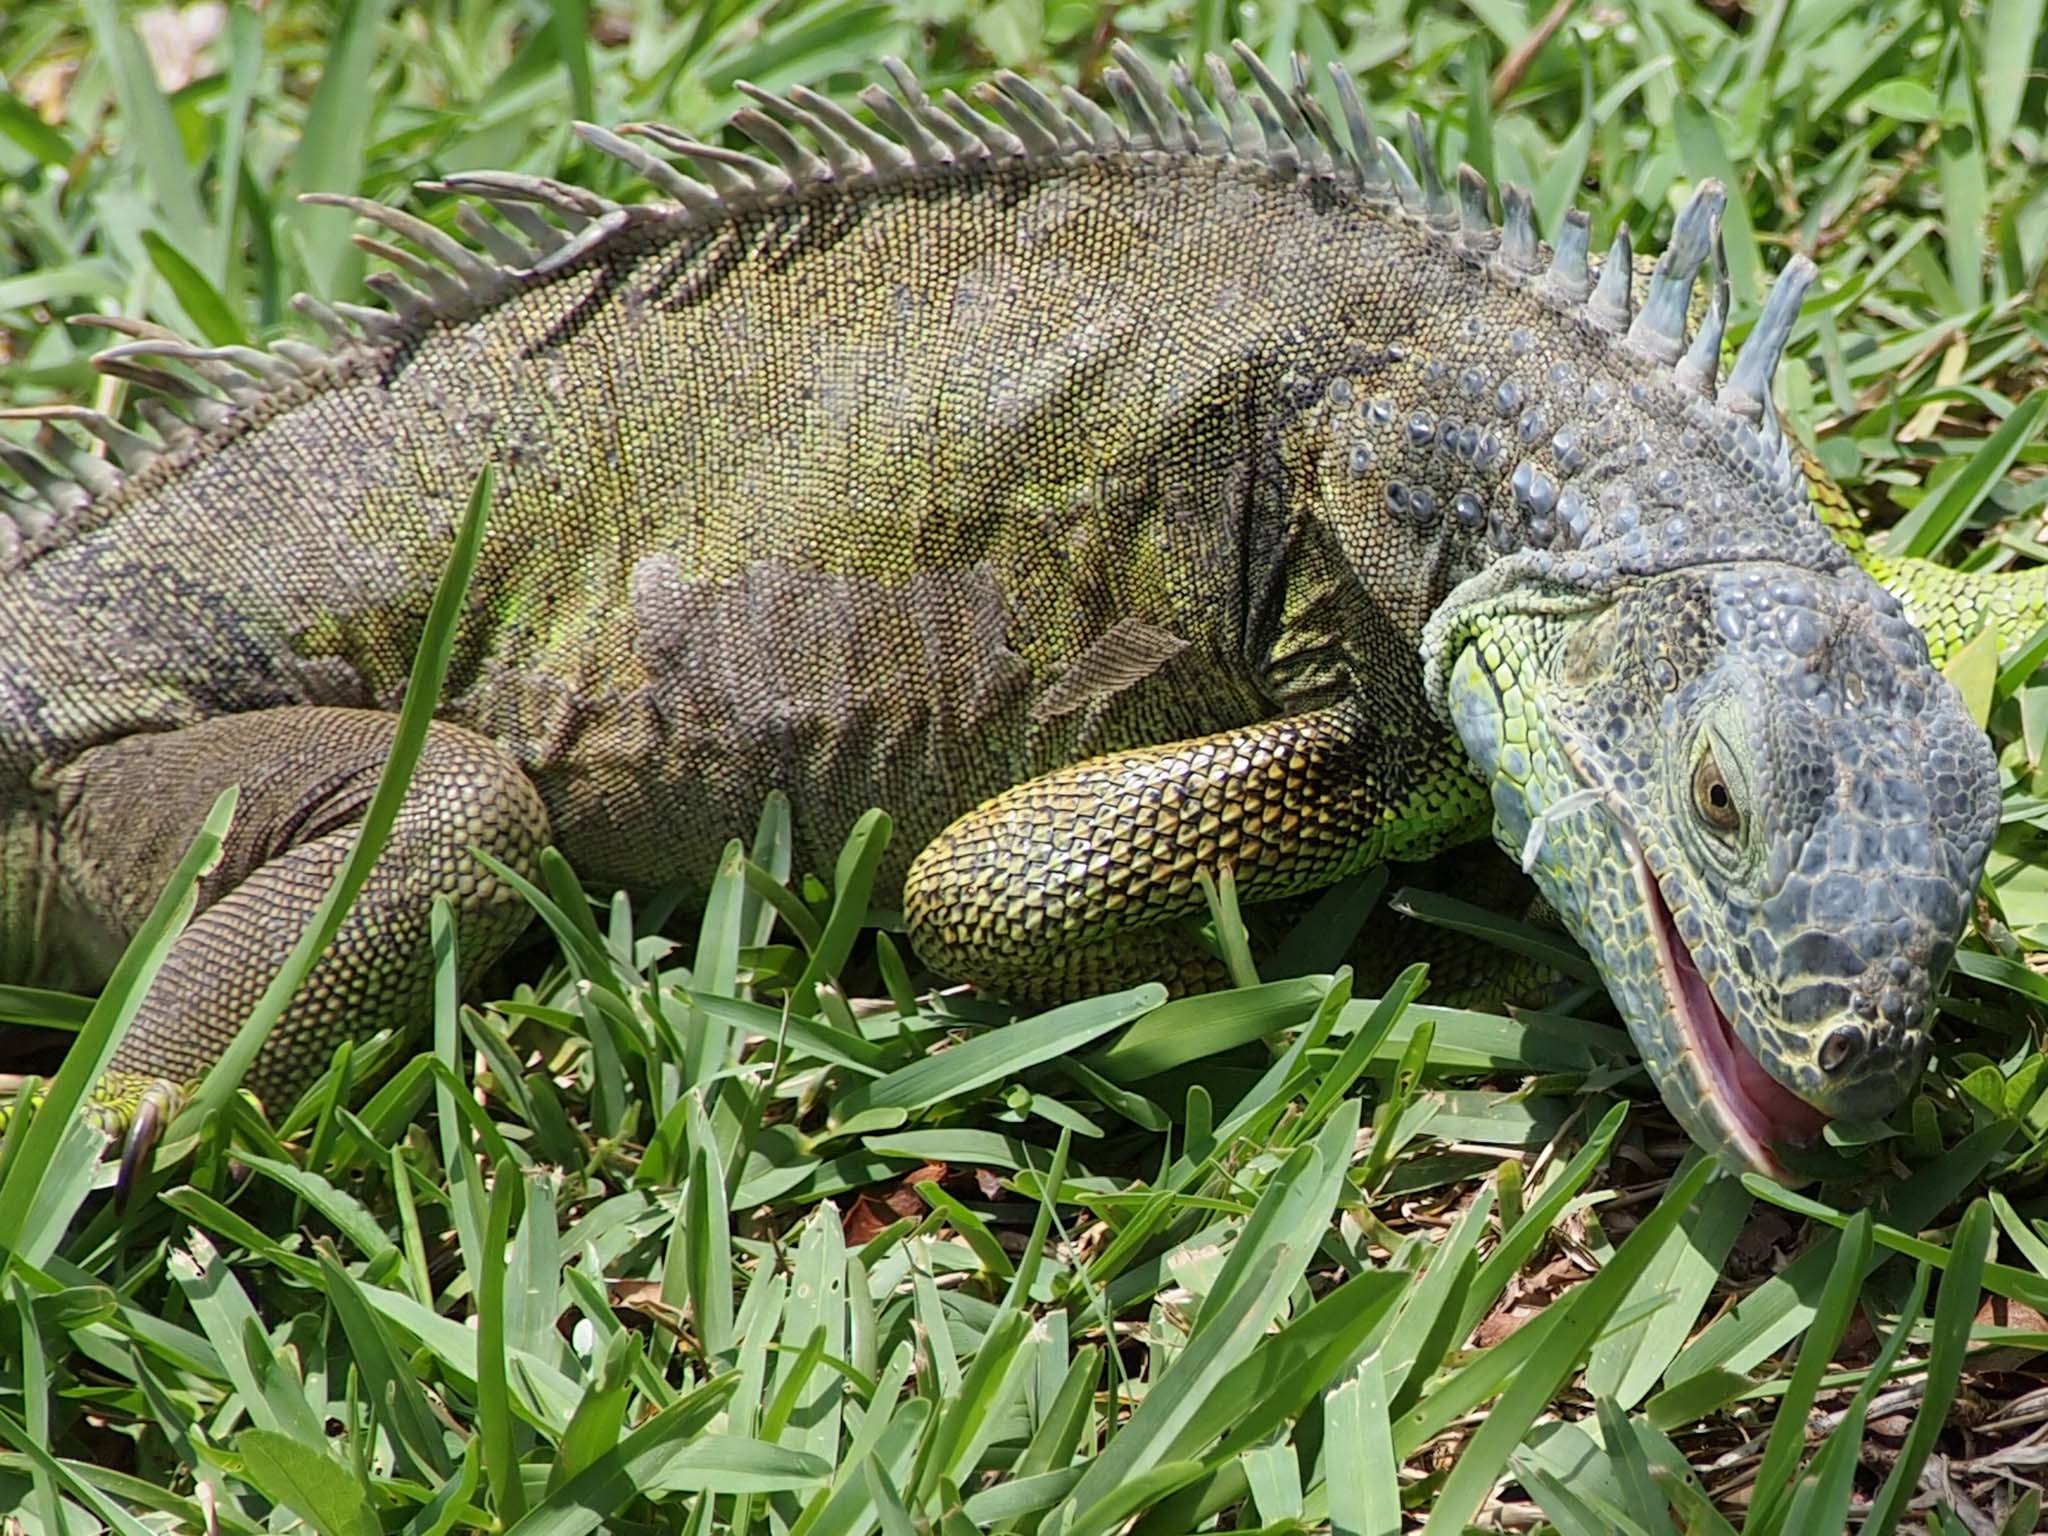
grass, view, wildlife, wild, predator, reptile, scale, iguana, fauna, lizard, green lizard, crawling, feeding, eye, head, vertebrate, dragon, species, iguania, reptilian, lacerta, komodo dragon, american alligator, scaled reptile, lacertidae, african chameleon